Marzoy-Mokhk

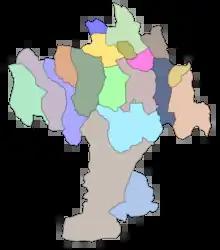
Map of Vedensky District. Marzoy-Mokhk is in the Guni rural settlement

Marzoy-Mokhk is located between the Bulk and Bokh-Dzhaga rivers. It is north-east of the village of Vedeno.